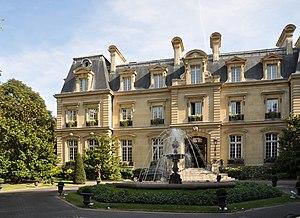
Fondation Thiers située au 5 place du Chancelier-Adenauer dans le 16e arrondissement de Paris, en France. L'édifice est inscrit aux monuments historiques par le Ministère de la Culture. This building is inscrit au titre des Monuments Historiques. It is indexed in the Base Mérimée, a database of architectural heritage maintained by the French Ministry of Culture,
La Fondation Thiers est une institution française destinée à assister le début de carrière de jeunes chercheurs considérés comme prometteurs.